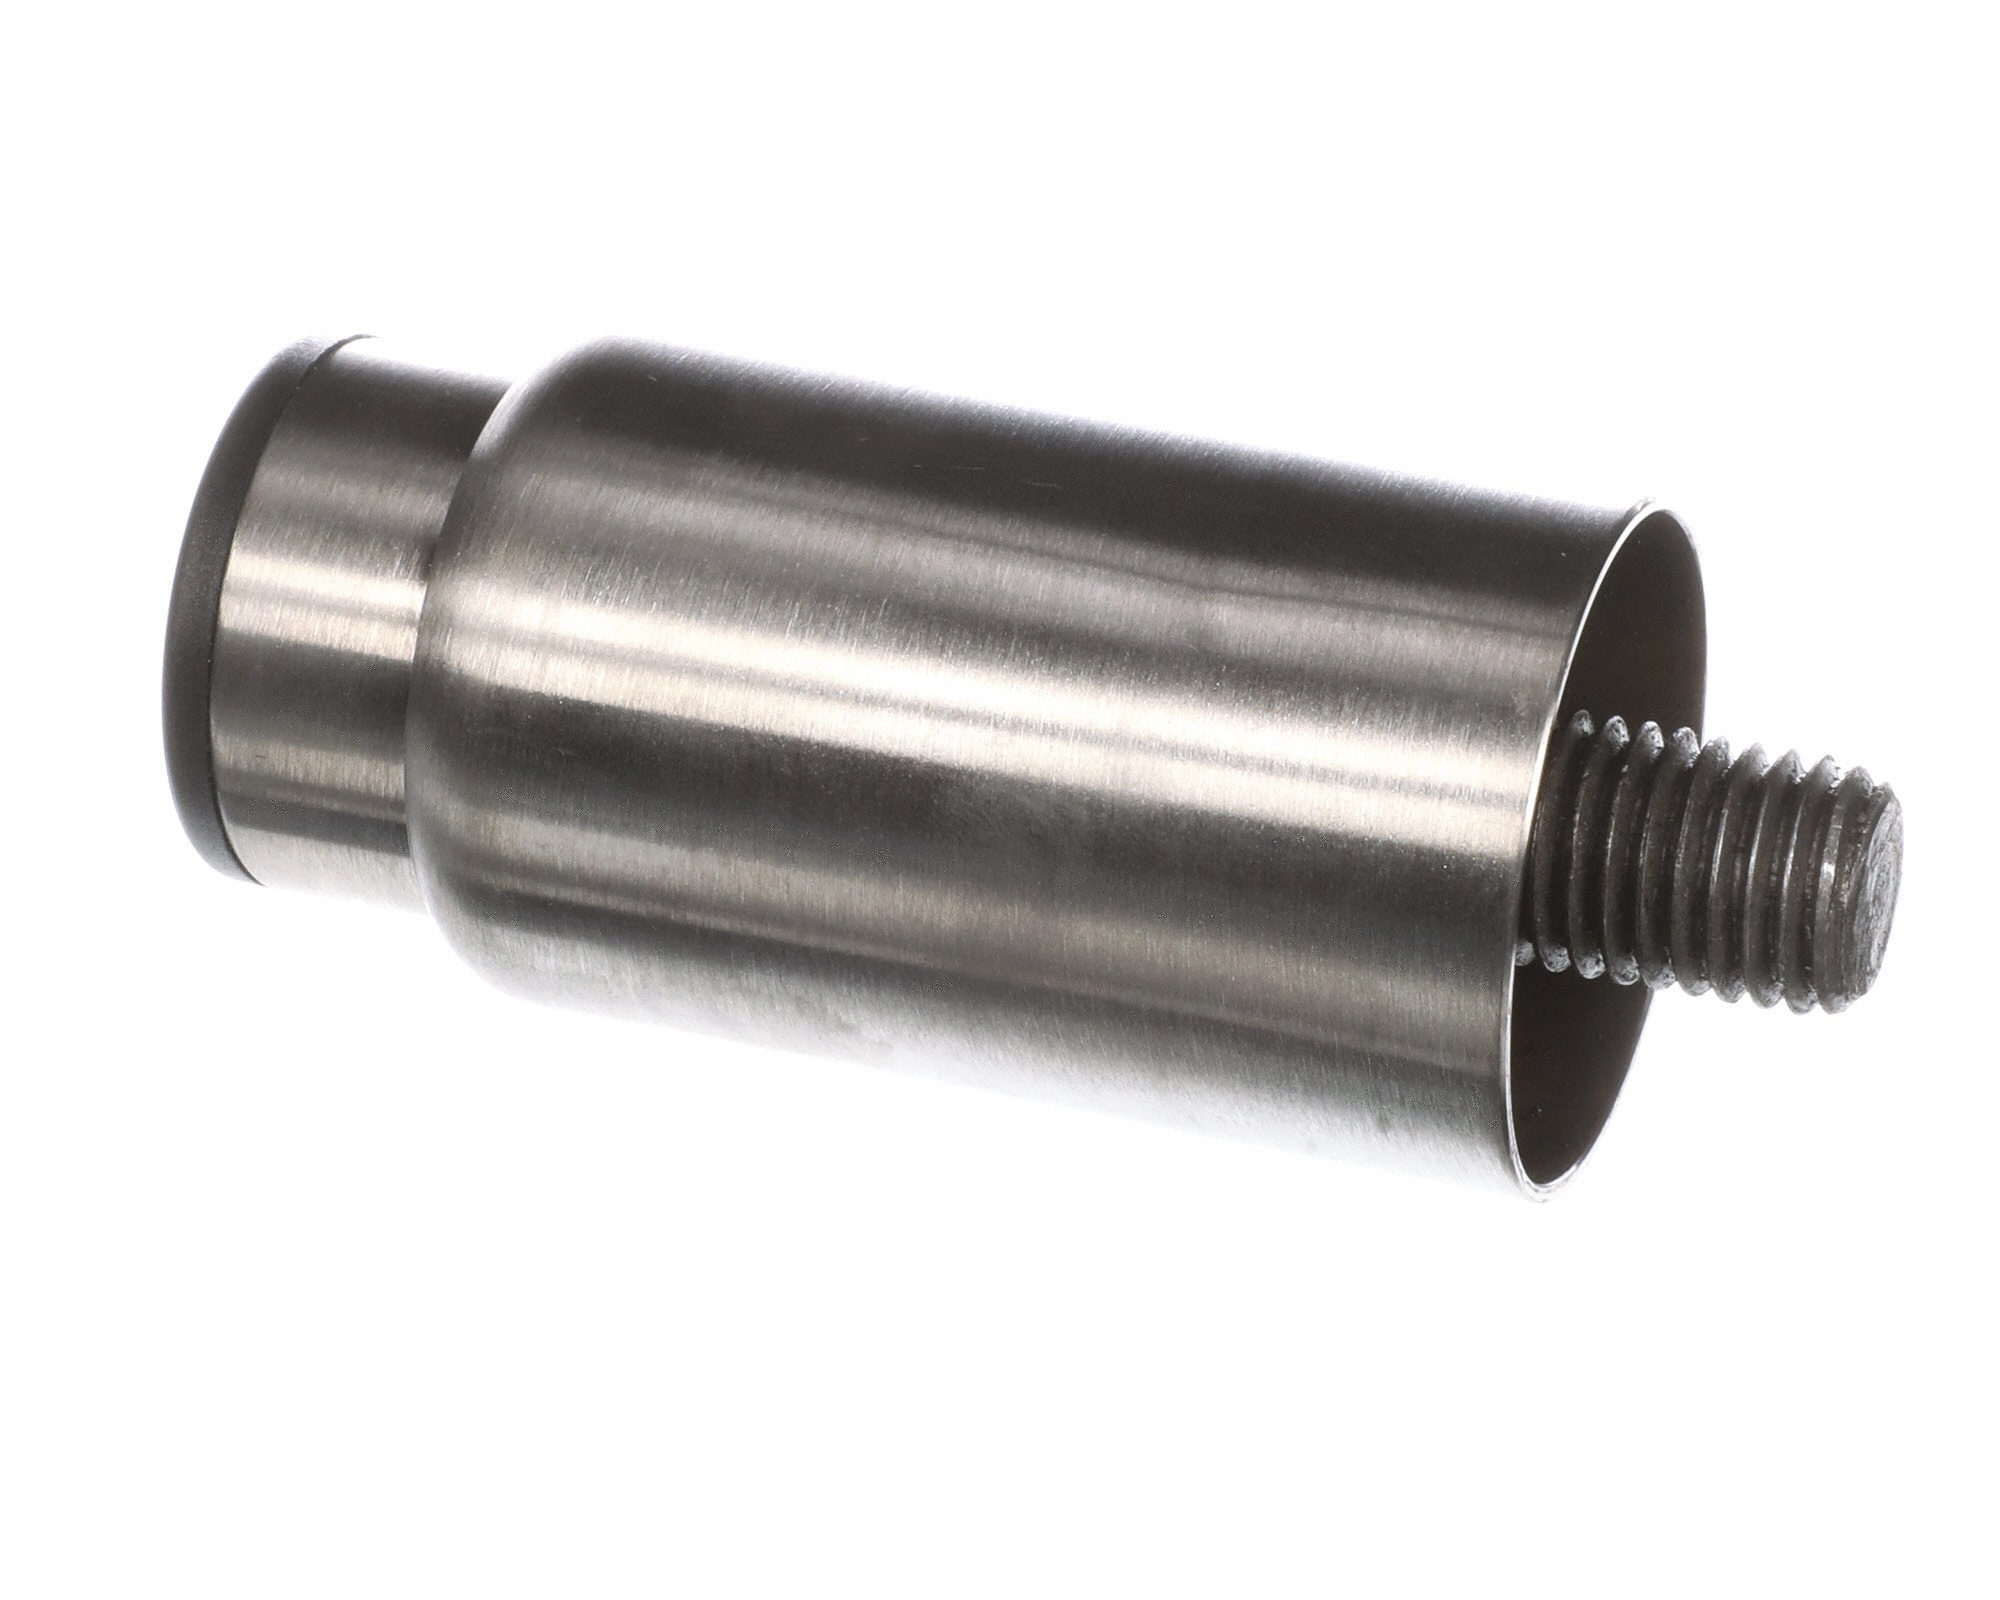
PVI INDUSTRIES 111791
Description: PVI 111791 IGNITOR GASKET Fits Brand: PVI INDUSTRIES Manufacturer: PVI INDUSTRIES Manufacturer part number: 111791 This part is covered by manufacturer warranty. Known as: 111791
Brand: PVI INDUSTRIES
Category: Home & Garden > Household Appliance Accessories > Furnace & Boiler Accessories > Plume Management Kits